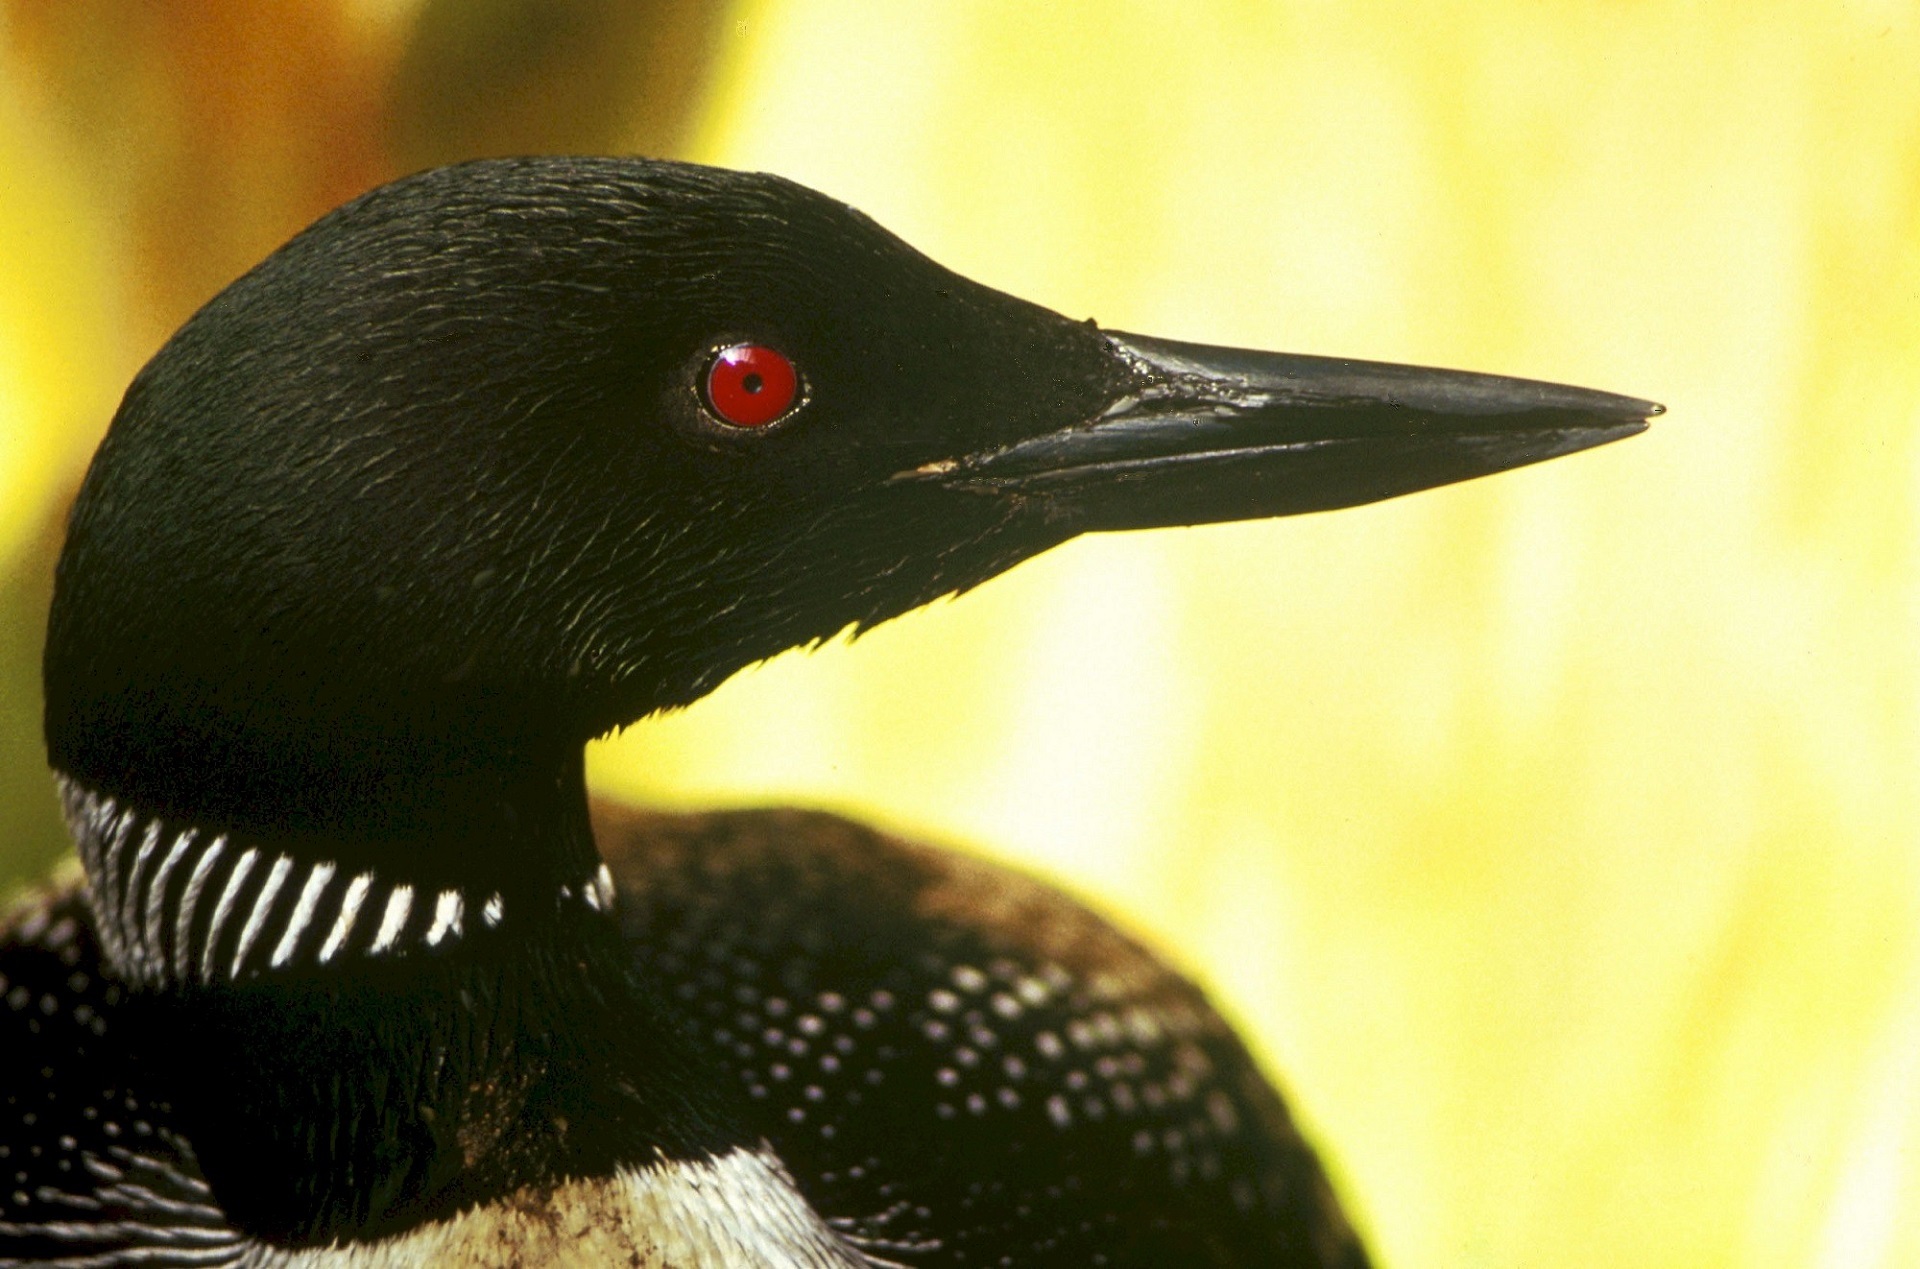
water, nature, bird, wing, profile, looking, wildlife, portrait, beak, fauna, plumage, close up, head, vertebrate, cormorant, water bird, common loon